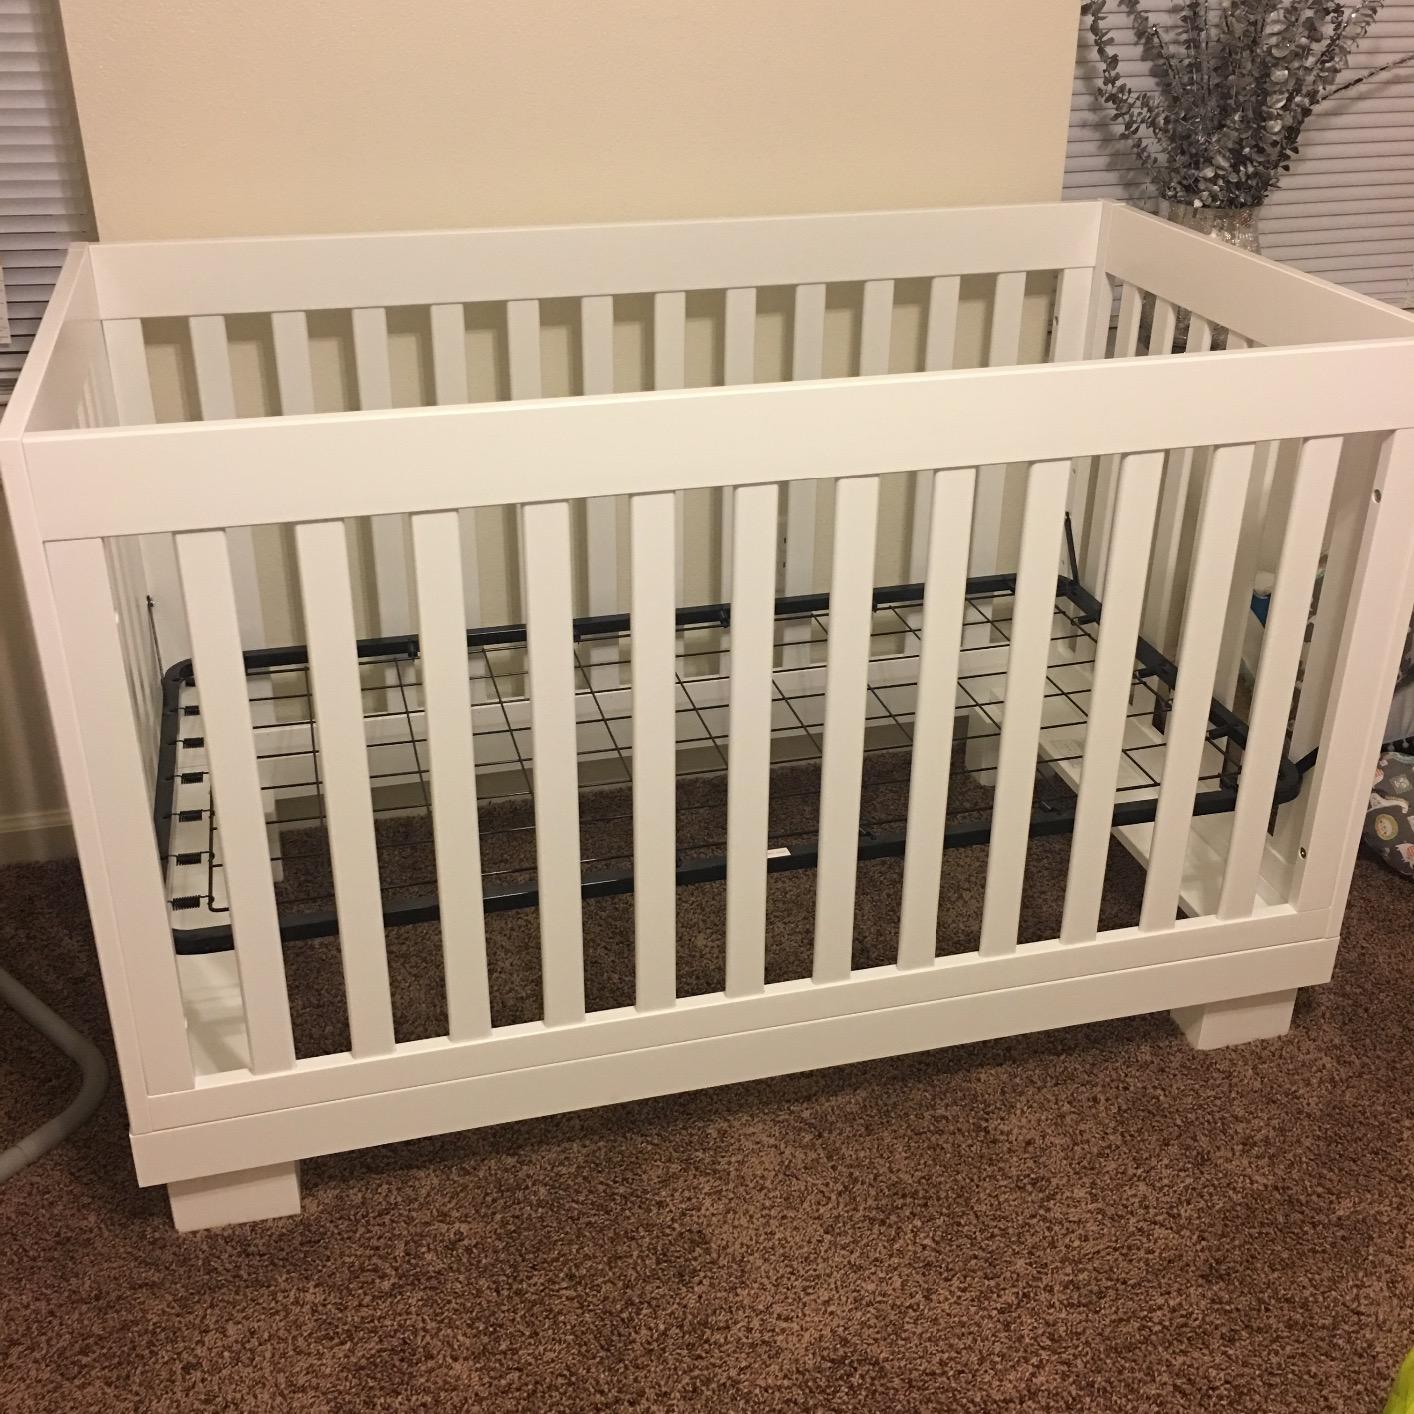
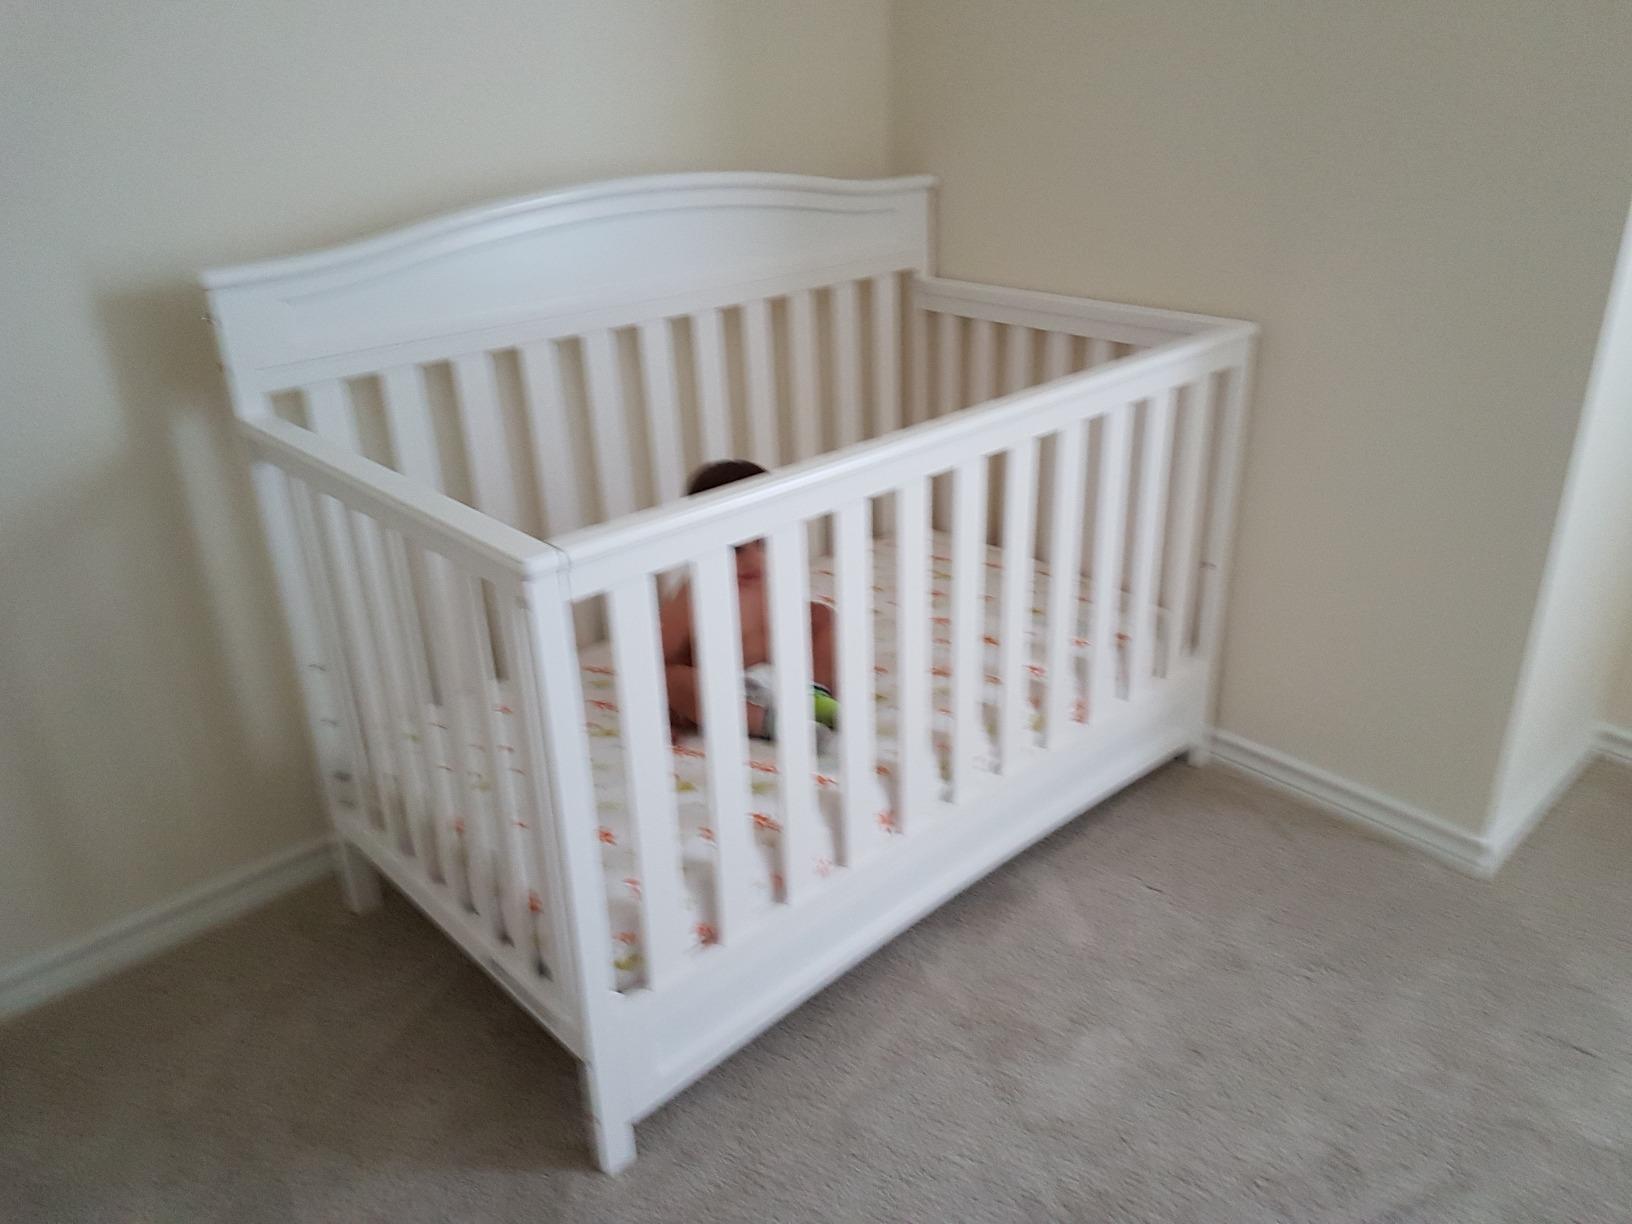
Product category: products_crib
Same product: no